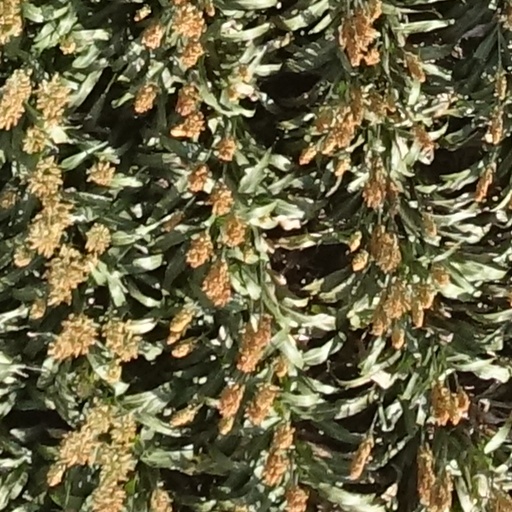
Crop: sorghum